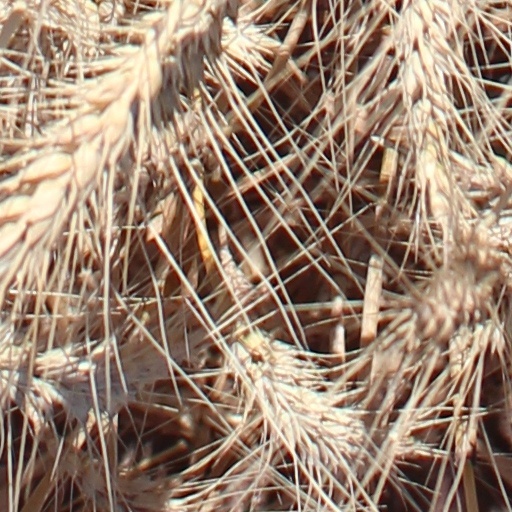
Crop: wheat